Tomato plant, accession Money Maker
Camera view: bottom (45 deg); turntable rotation: 270 degrees
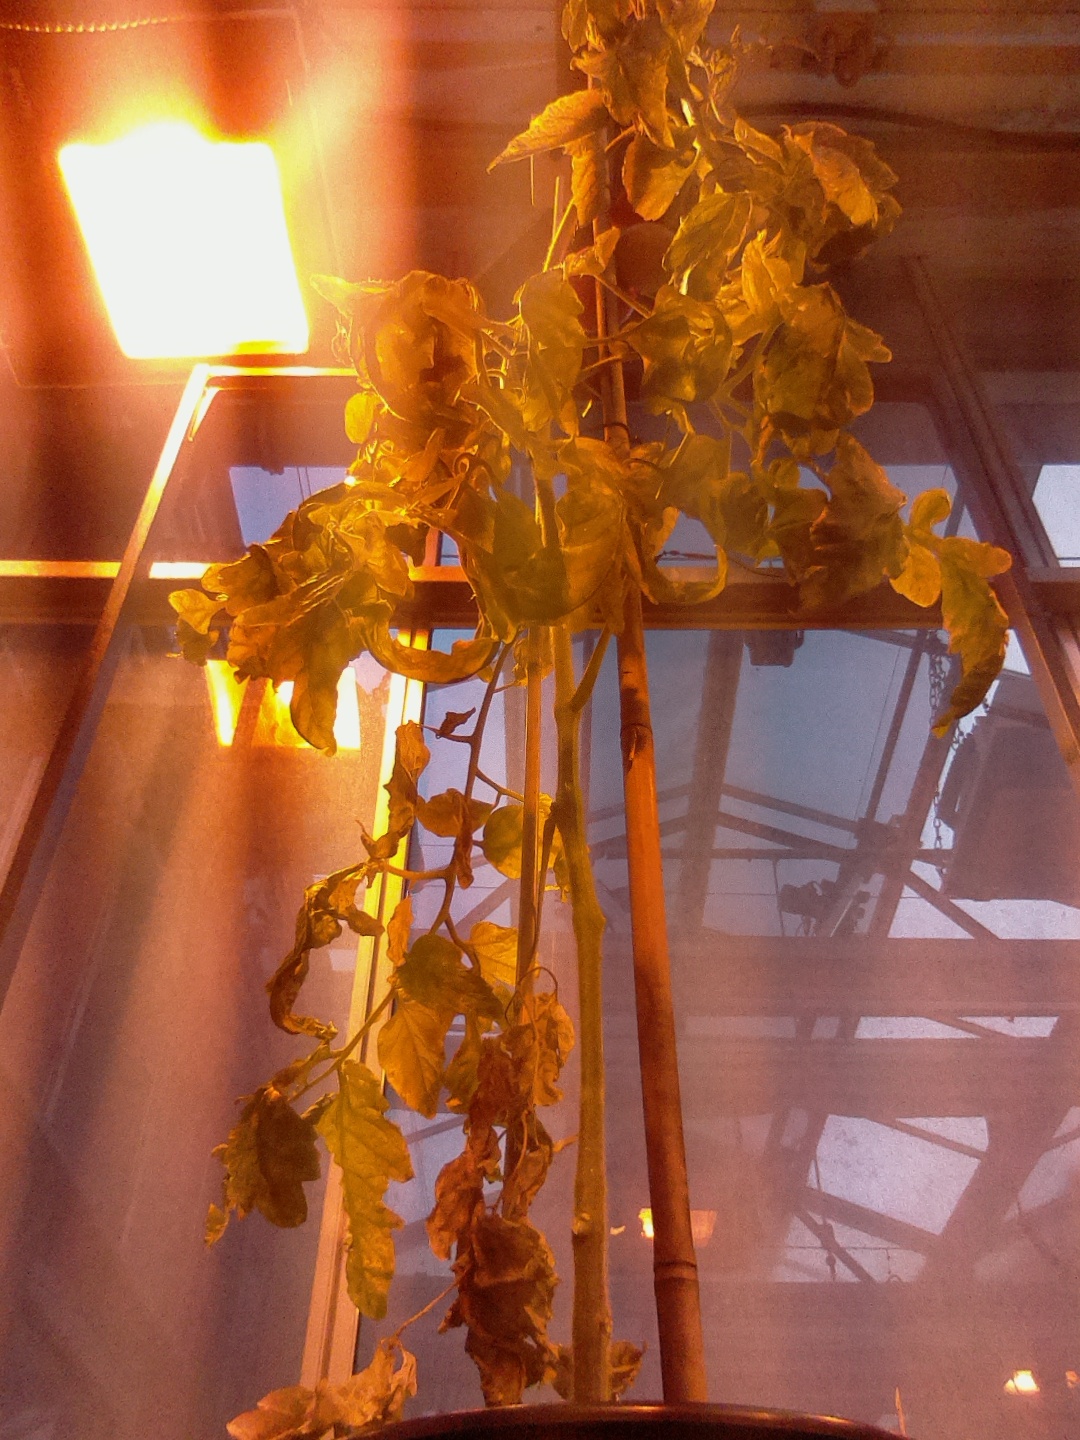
BBCH growth stage 85: 50%-60% of fruits show typical fully ripe color